The Life of Edward II of England

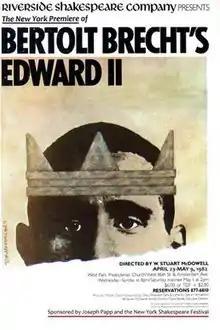
Poster for the Riverside Shakespeare Company's production of "Edward II". New York, 1982.

The Life of Edward II of England (German: ), also known as "Edward II", is an adaptation by the German modernist playwright Bertolt Brecht of the 16th-century historical tragedy by Marlowe, "The Troublesome Reign and Lamentable Death of Edward the Second, King of England, with the Tragical Fall of Proud Mortimer" (c.1592). The play is set in England between 1307 and 1326. A prefatory note to the play reads: